Hugh Gemmell Lamb-Smith

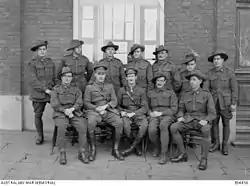
Group of A.I.F. Educational Instructors, First Australian Field Ambulance, in Belgium, 1919. Lamb-Smith is second from right, front row.

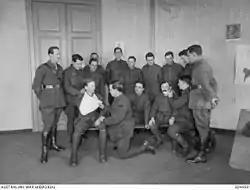
Soldiers receiving first-aid instruction as part of the AIF Education scheme, in Belgium, 1919. Lamb-Smith, one of the instructors, is second from right, standing.

The A.I.F. Education Scheme was created and administered by Brigadier-General George Merrick Long (1874–1930) — a former headmaster of Trinity Grammar School, in Victoria (1904–1911); and, at the time of his appointment as Director of Education, A.I.F., the Anglican Bishop of Bathurst — with the assistance, support, and guidance of Major Harry Thomson (1888–1933), a Rhodes Scholar, of Oxford and Adelaide Universities, and Captain William James Mulholland (1888–1966), of Sydney University. The Scheme had its origins in the A.I.F.’s response to the report made by Long in mid-1918: at a time when it was obvious that it could take at least twelve months for the available transport to be able to repatriate all military personnel to Australia.